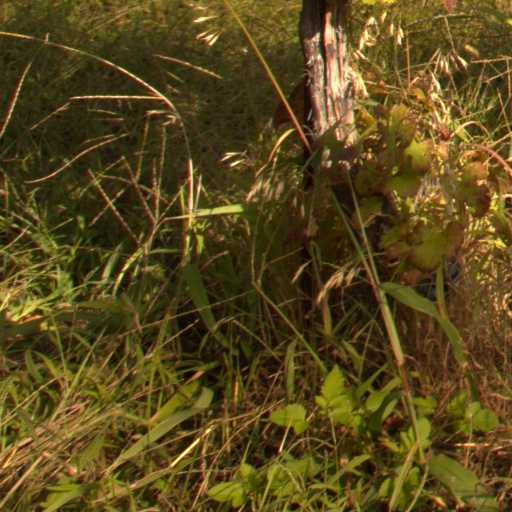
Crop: grape